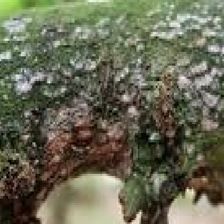
Label: pink_disease